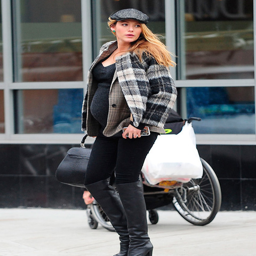
seriously , anyone who can pull off a flat cap like this gets our vote .